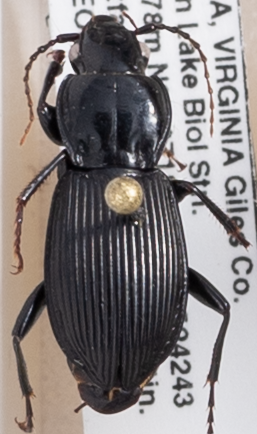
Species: Pterostichus coracinus
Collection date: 2018-06-05
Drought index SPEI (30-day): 0.552
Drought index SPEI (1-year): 0.47
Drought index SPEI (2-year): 0.63